Raymond Queneau

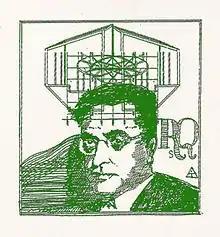

During this time, Queneau also acted as a translator, notably for Amos Tutuola's "The Palm-Wine Drinkard" in 1953. Additionally, he edited and published Alexandre Kojève's lectures on Hegel's "Phenomenology of Spirit". Queneau had been a student of Kojève during the 1930s and was, during this period, also close to writer Georges Bataille.